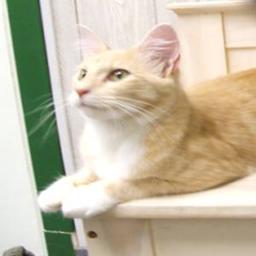
Animal: cats